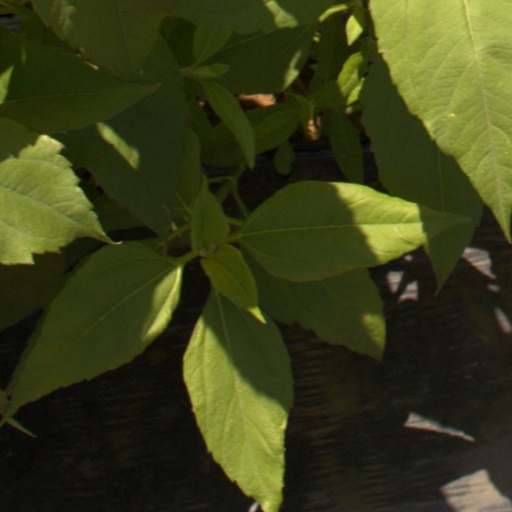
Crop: Jerusalem artichoke